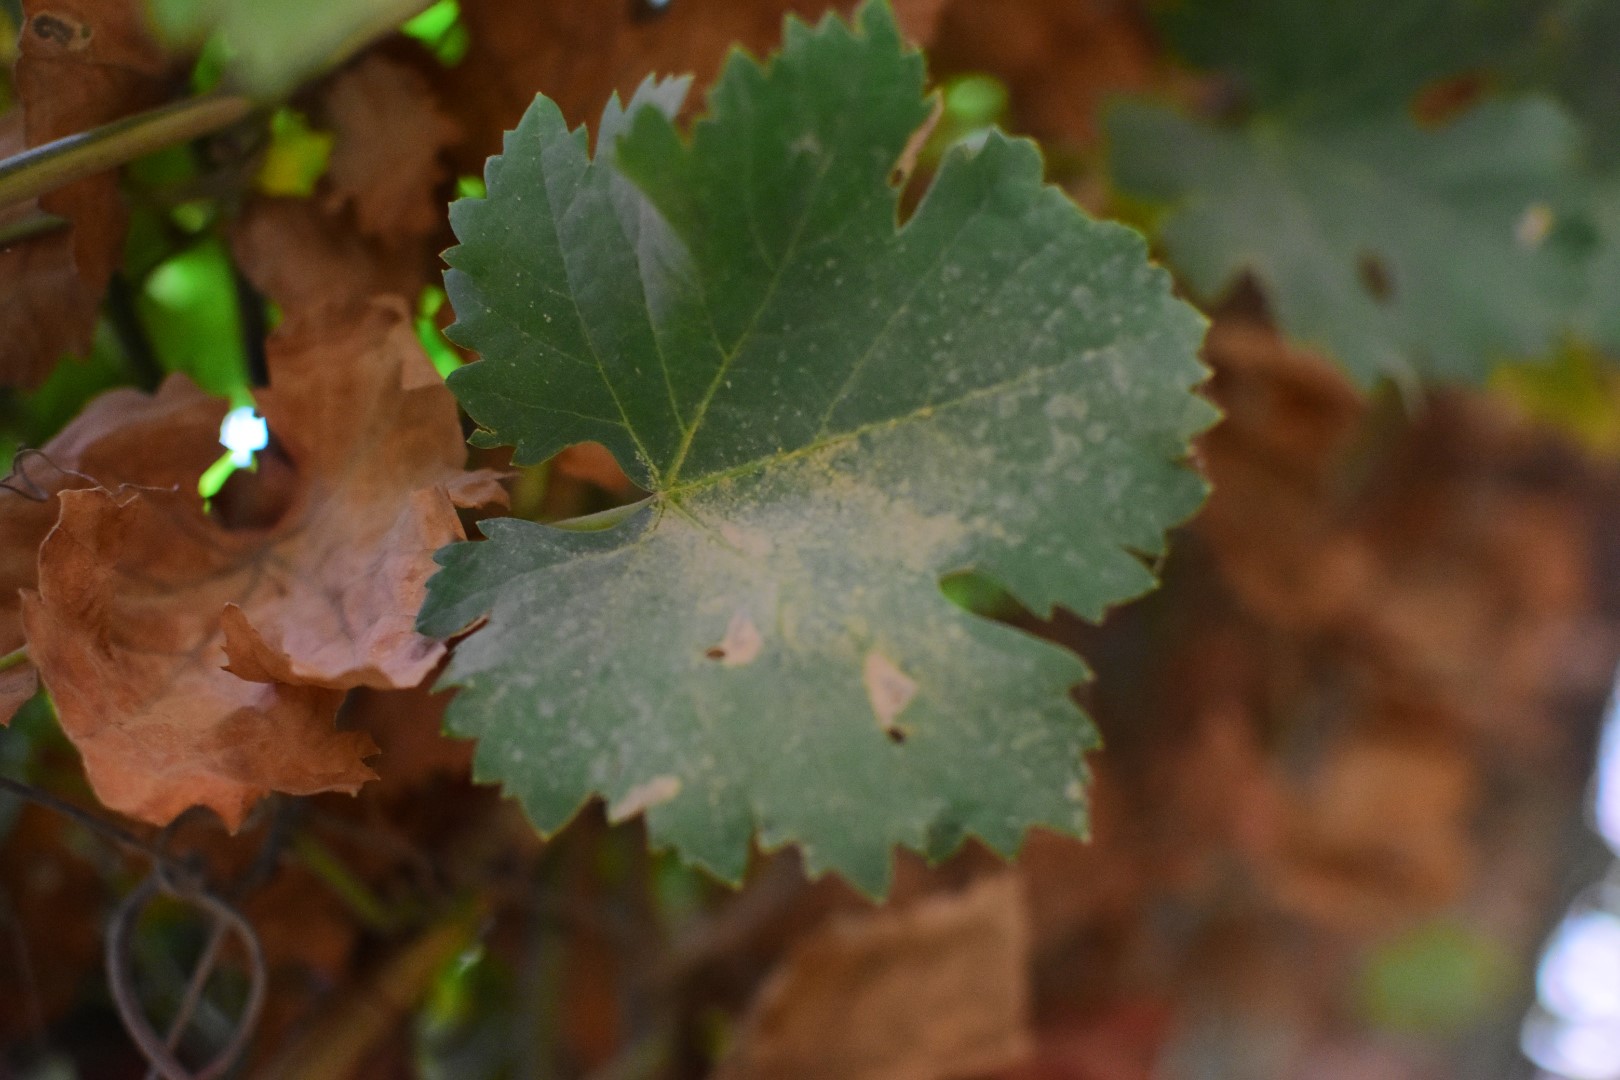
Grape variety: Aswud Balad